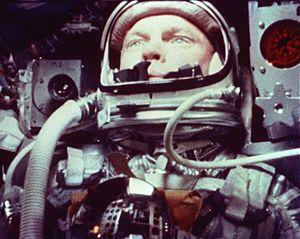
John Herschel Glenn, Jr., né le 18 juillet 1921 à Cambridge et mort le 8 décembre 2016 à Columbus, est un astronaute et un homme politique américain. En 1962, à bord de la capsule de la mission spatiale Mercury-Atlas 6, Glenn fait trois fois le tour de la Terre et devient ainsi le premier américain à effectuer un vol orbital. Après avoir pris sa retraite de la NASA en 1964 il entame une carrière politique. De 1974 à 1999 il est élu en tant que sénateur démocrate de l'État de l'Ohio. En 1998, il vole une dernière fois dans l'espace à bord de la navette spatiale américaine.